Military history of Mexico

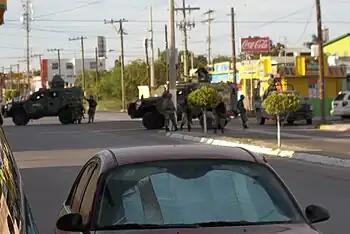
Mexican soldiers raid a house reportedly owned by the Gulf Cartel in 2012.

With the 1934 presidential election looming at the end of the six years that would have been Obregón's term as president, generals who were part of Calles's ruling group now began to show their presidential ambitions. Cárdenas resigned his post as Minister of War and ran for the presidency with the support of Saturnino Cedillo, the radical strongman of the state of San Luis Potosí and other generals. Unlike previous elections, that of Cárdenas did not provoke a military revolt by disgruntled generals. Cárdenas accepted the cabinet that Calles proposed, with only General Francisco Múgica being Cárdenas's choice. Calles had expected Cárdenas to become a puppet president like his immediate predecessors, but increasing he forged his own more independent and radical path of social reform. As a counterpoise to the army, Cárdenas proposed arming peasants and he was close to Marxist labor leader Vicente Lombardo Toledano. Cárdenas cracked down on sources of revenue for generals by closing casinos. Although revolutionary generals were increasingly concerned by Cárdenas's moves, he began winning over the junior officer corps by creating better schools, housing, and pensions. Calles was alarmed at Cárdenas's independence and seeming radicalism and attempted to rein him in. Cárdenas openly broke with Calles, counting on the support of some army generals, labor, and peasants. He removed Calles's men from the cabinet; he purged Calles's men from the PNR. In the end in April 1936, Cárdenas put Calles put him on an airplane to exile in the U.S. Consolidating his position further, Cárdenas invited back from exile those generals driven out by Obregón and Calles. These included participants in the 1923 Delahuertista rebellion. Also returning from exile were military participants in the 1929 Escobar rebellion, including Escobar himself. Porfirio Díaz, Junior, , former governor of Sonora, and José Vasconcelos also returned. It was the end of dominance of the Sonoran revolutionary generals from Mexican politics.